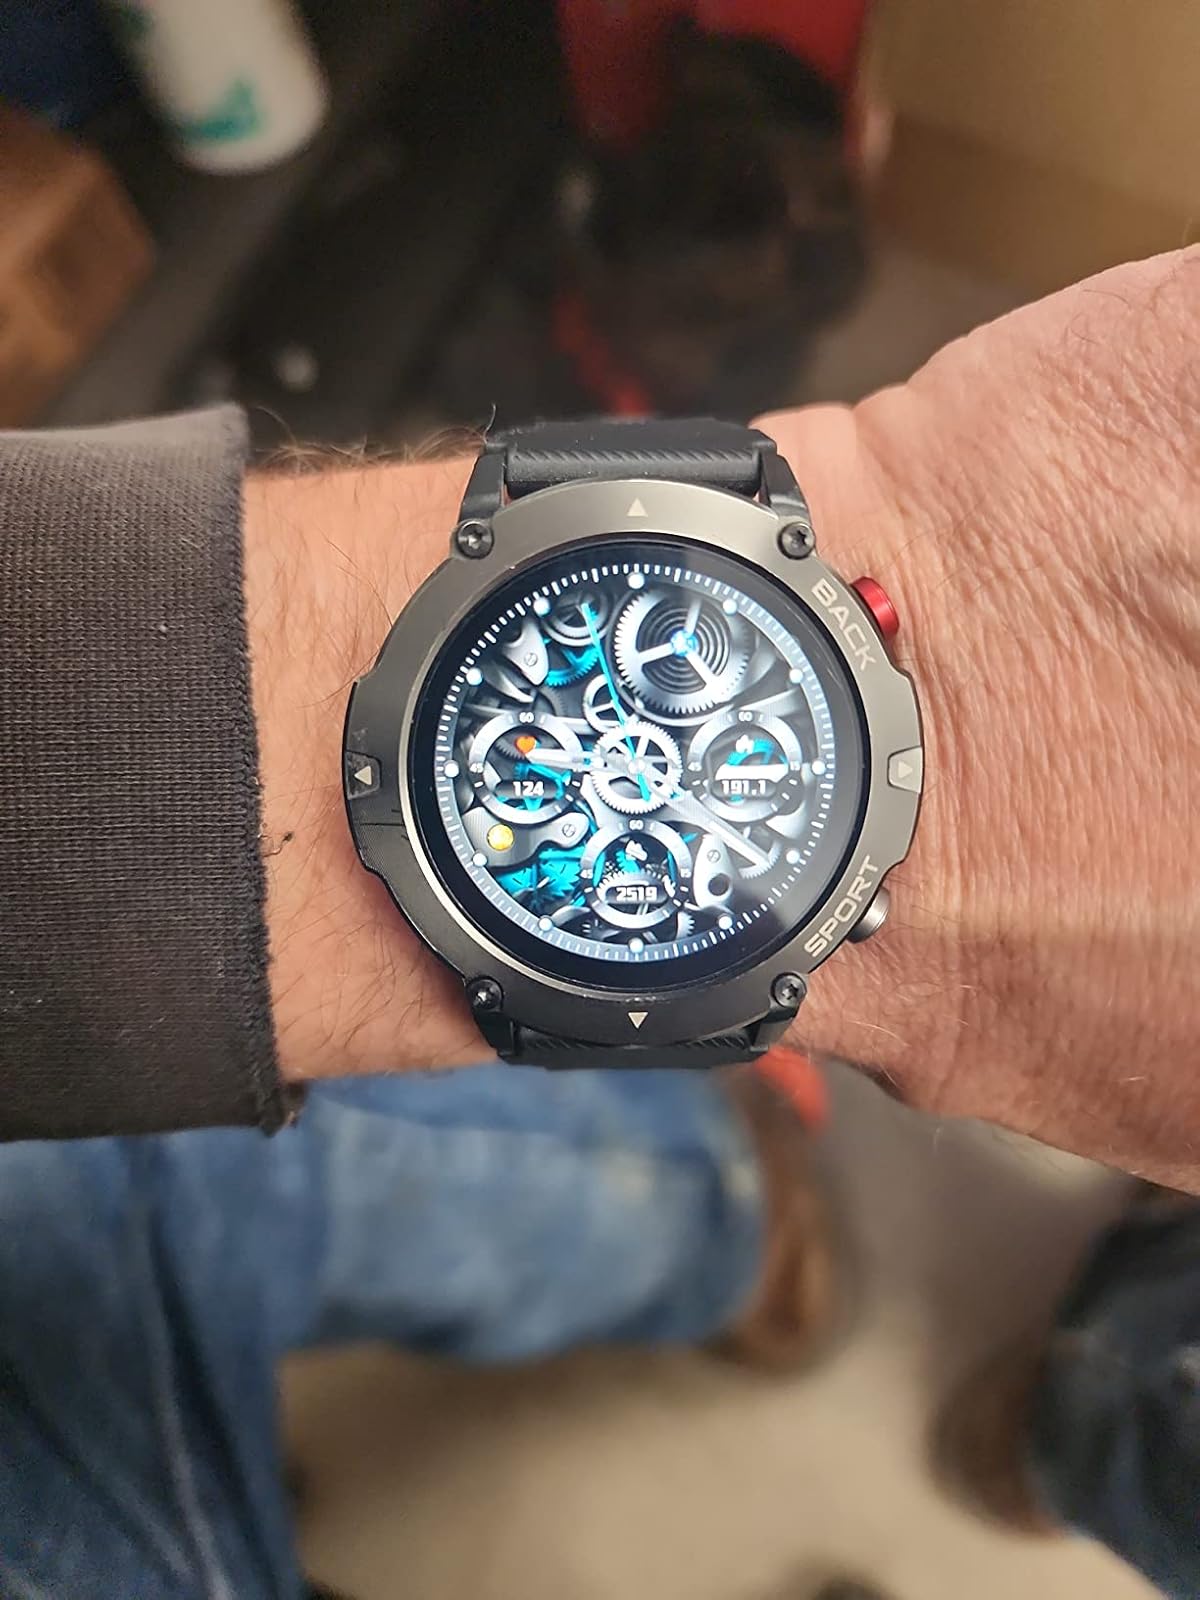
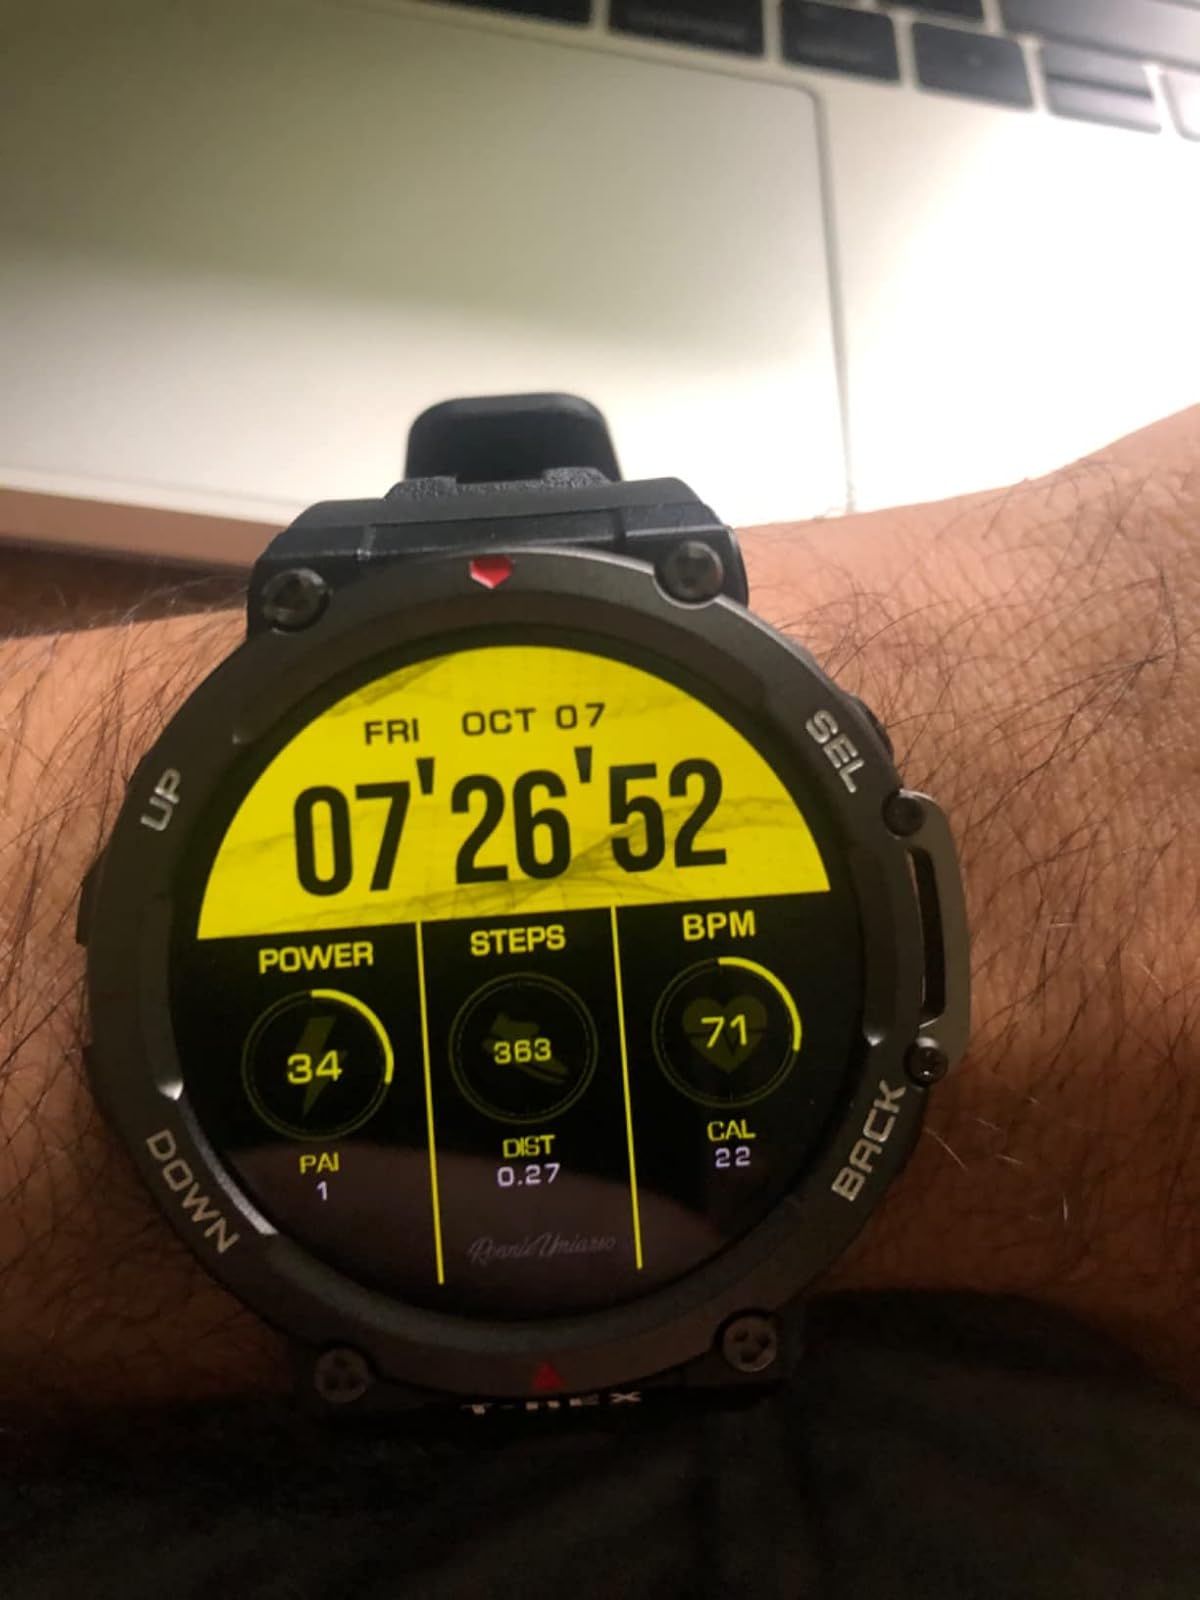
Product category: smartwatch
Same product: no